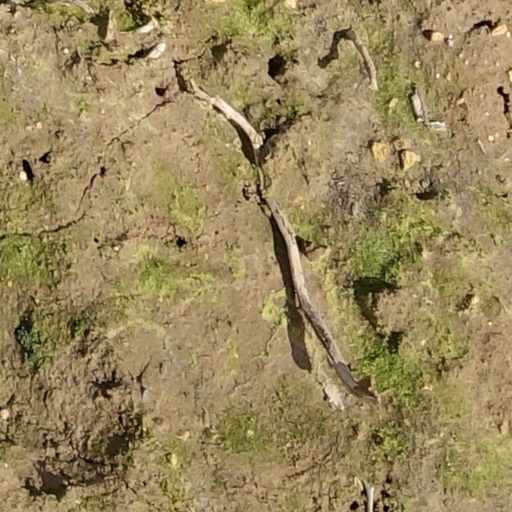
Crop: wheat